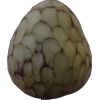
Label: cherimoya